Infante Alfonso, Duke of Calabria

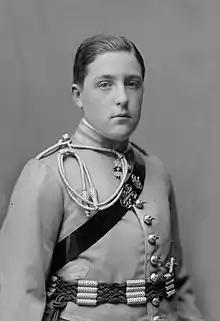
Portrayed wearing the uniform of the Regimiento de Húsares de la Princesa, c. 1915

Infante Alfonso of Spain, Prince of the Two Sicilies, Duke of Calabria (30 November 1901 – 3 February 1964) was one of two claimants to the title of the head of the House of Bourbon-Two Sicilies from 1960 until his death in 1964. He was the son of Prince Carlos of Bourbon-Two Sicilies and María de las Mercedes, Princess of Asturias. He was born and died in Madrid, Spain.